Tomas Engström

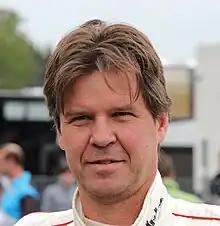
Tomas Engström in 2012

Leif Tomas Engström (born 18 January 1964) is a Swedish auto racing driver. He is married with four children. In the 1990s, he dominated the Swedish Camaro Cup, winning five back-to-back titles between 1994 and 1998. Since then, he has mainly competed in touring cars, driving in the Swedish Touring Car Championship since 1999, when he entered an independent Chrysler Stratus. After this, he managed and drove for the Honda Racing Team in a Honda Accord, with his best season for the team coming in 2003, when he finished third overall. Also in 2003, he competed in four rounds of the European Touring Car Championship. In 2007, he was runner-up in the S2000 Class of the European Touring Car Cup.